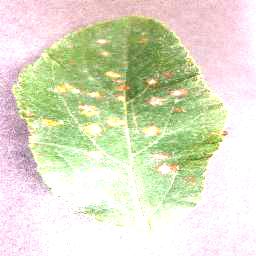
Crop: apple
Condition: cedar_rust